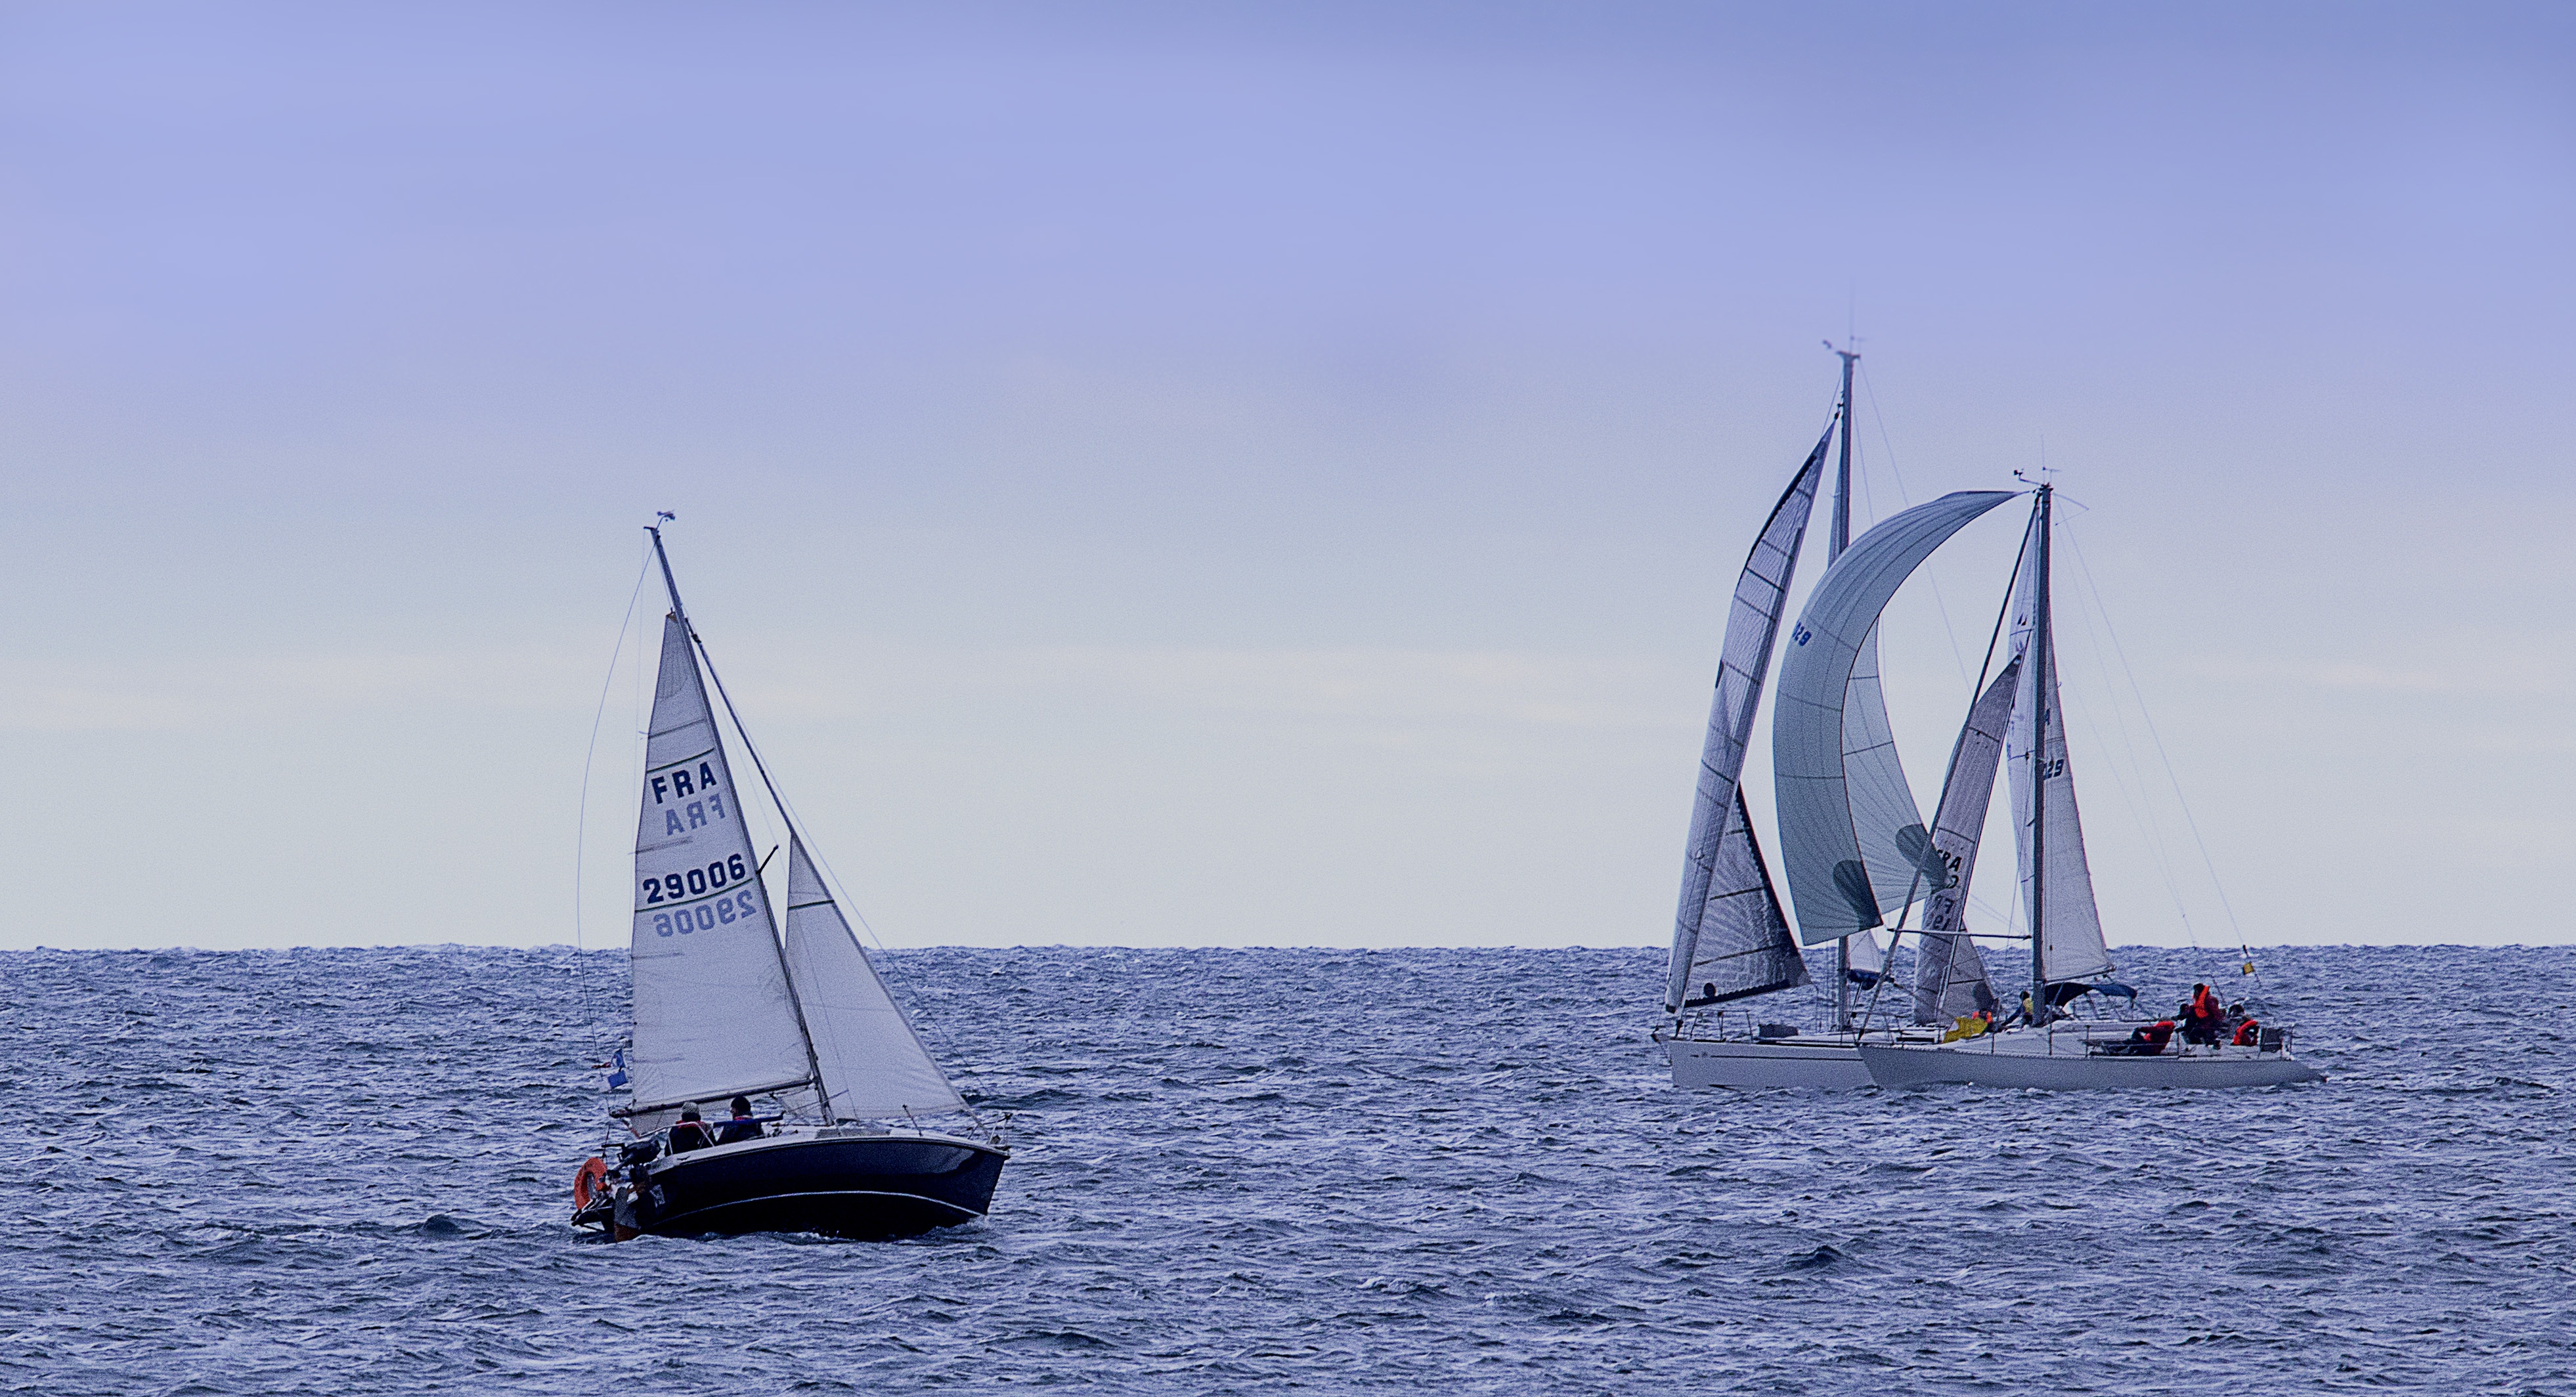
sea, water, horizon, boat, escape, wind, ship, vehicle, mast, sailing, sailboat, sports, boats, sail, watercraft, sailing ship, yacht racing, windsports, dinghy sailing, keelboat, sailboat racing